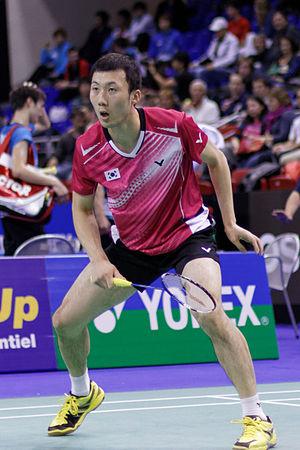
Yoo Yeon-seong est un joueur de badminton sud-coréen né le 19 août 1986 à Jeonju.